John Alden Mason

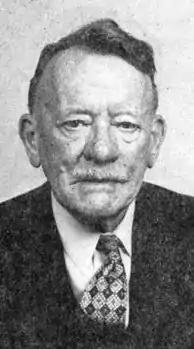
John Alden Mason

John Alden Mason (January 14, 1885 – November 7, 1967) was an American archaeological anthropologist and linguist.